Portico of Glory

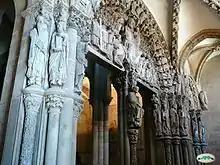
Central Arch with tympanum and columns.

The Portico of Glory of Santiago de Compostela Cathedral is a Romanesque portico and the cathedral's main gate created by Master Mateo and his workshop, on the orders of King Ferdinand II of León. The king donated to Mateo one hundred maravedís annually between 1168 and 1188. To commemorate the work's completion in 1188, that date was carved on a stone set in the cathedral and on the lintel that supports the richly ornamental tympanum. Under the contract made in 1168, if Mateo was to renege on the deal to create the portico at any time, he would have to pay 1,000 gold pieces (aureos). The complete three-piece set took until 1211 to finish completely, at which time the cathedral was consecrated in the presence of King Alfonso IX of León.